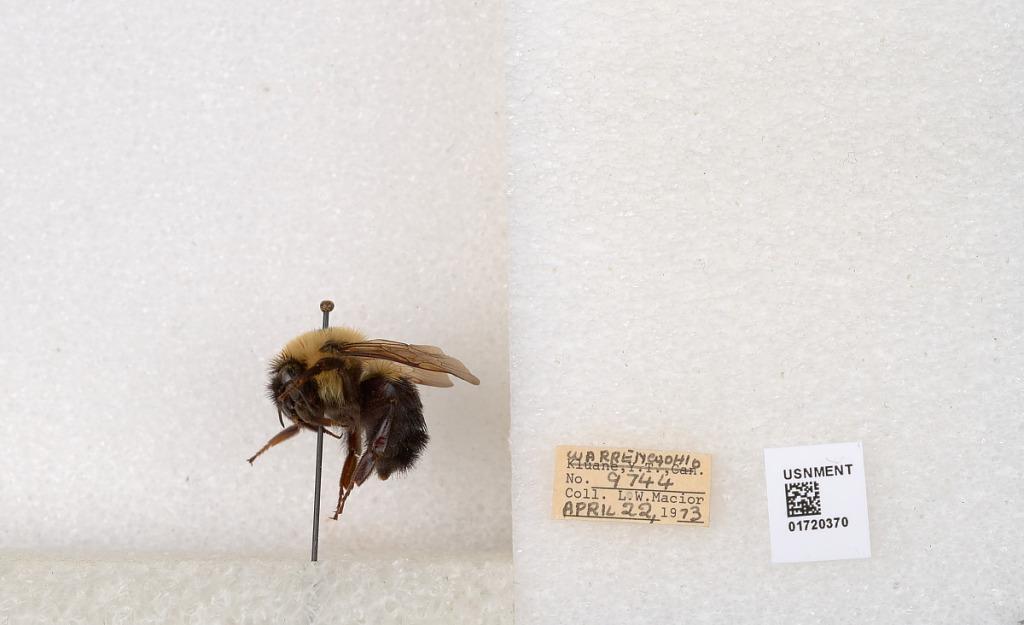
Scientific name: Bombus bimaculatus Cresson
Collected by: L. Macior
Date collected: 1973-4-22
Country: United States
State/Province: Ohio
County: Warren
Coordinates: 39.4276, -84.1668